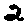
Label: 2